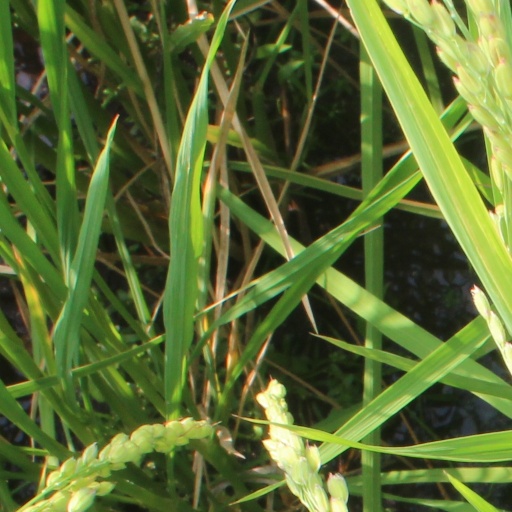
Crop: rice